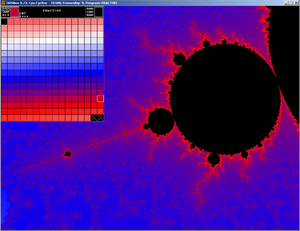
Fractint est un gratuiciel destiné à tracer de nombreux types de fractales.